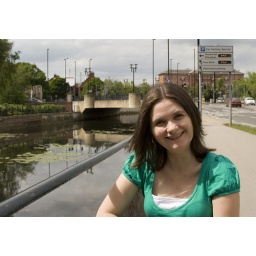
Trace by the river Foss as we walked round the walls in York